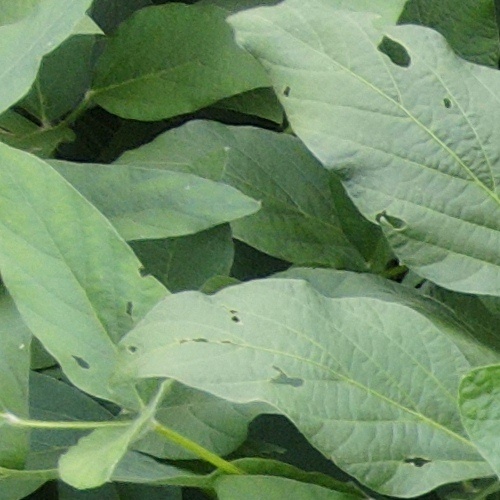
Label: Caterpillar